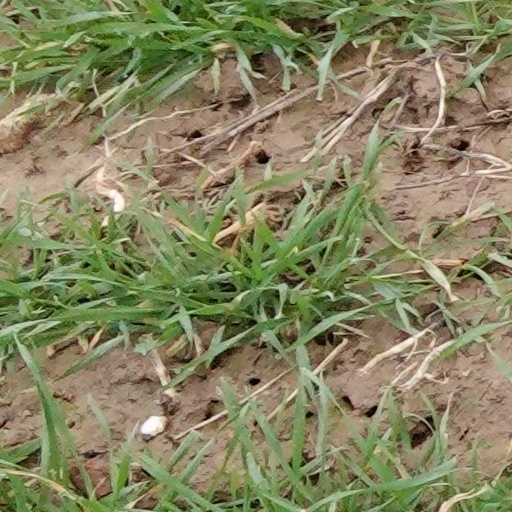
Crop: wheat